Death of Nicola Bulley

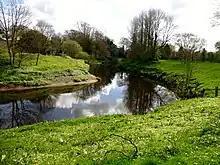
The River Wyre, upstream of St Michael's on Wyre, near to where Bulley's dog and phone were found

After the report of Bulley's disappearance, Lancashire Constabulary immediately graded Bulley as "high risk" because of "specific vulnerabilities" due to "significant issues with alcohol which were brought on by her ongoing struggles with the menopause". The classification increased the priority and resources assigned to the investigation.